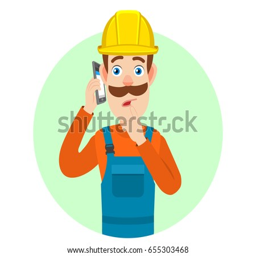
builder talking on mobile phone and standing with his finger to his lips .